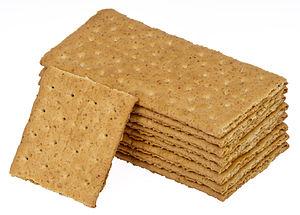
Le biscuit Graham a été inventé en 1829 par le nutritionniste et hygiéniste américain Sylvester Graham dans le New Jersey. Il était alors fait de farine Graham. Ces biscuits de type cracker étaient à leur origine non sucrés, mais les biscuits Graham modernes sont toujours sucrés, souvent au miel.